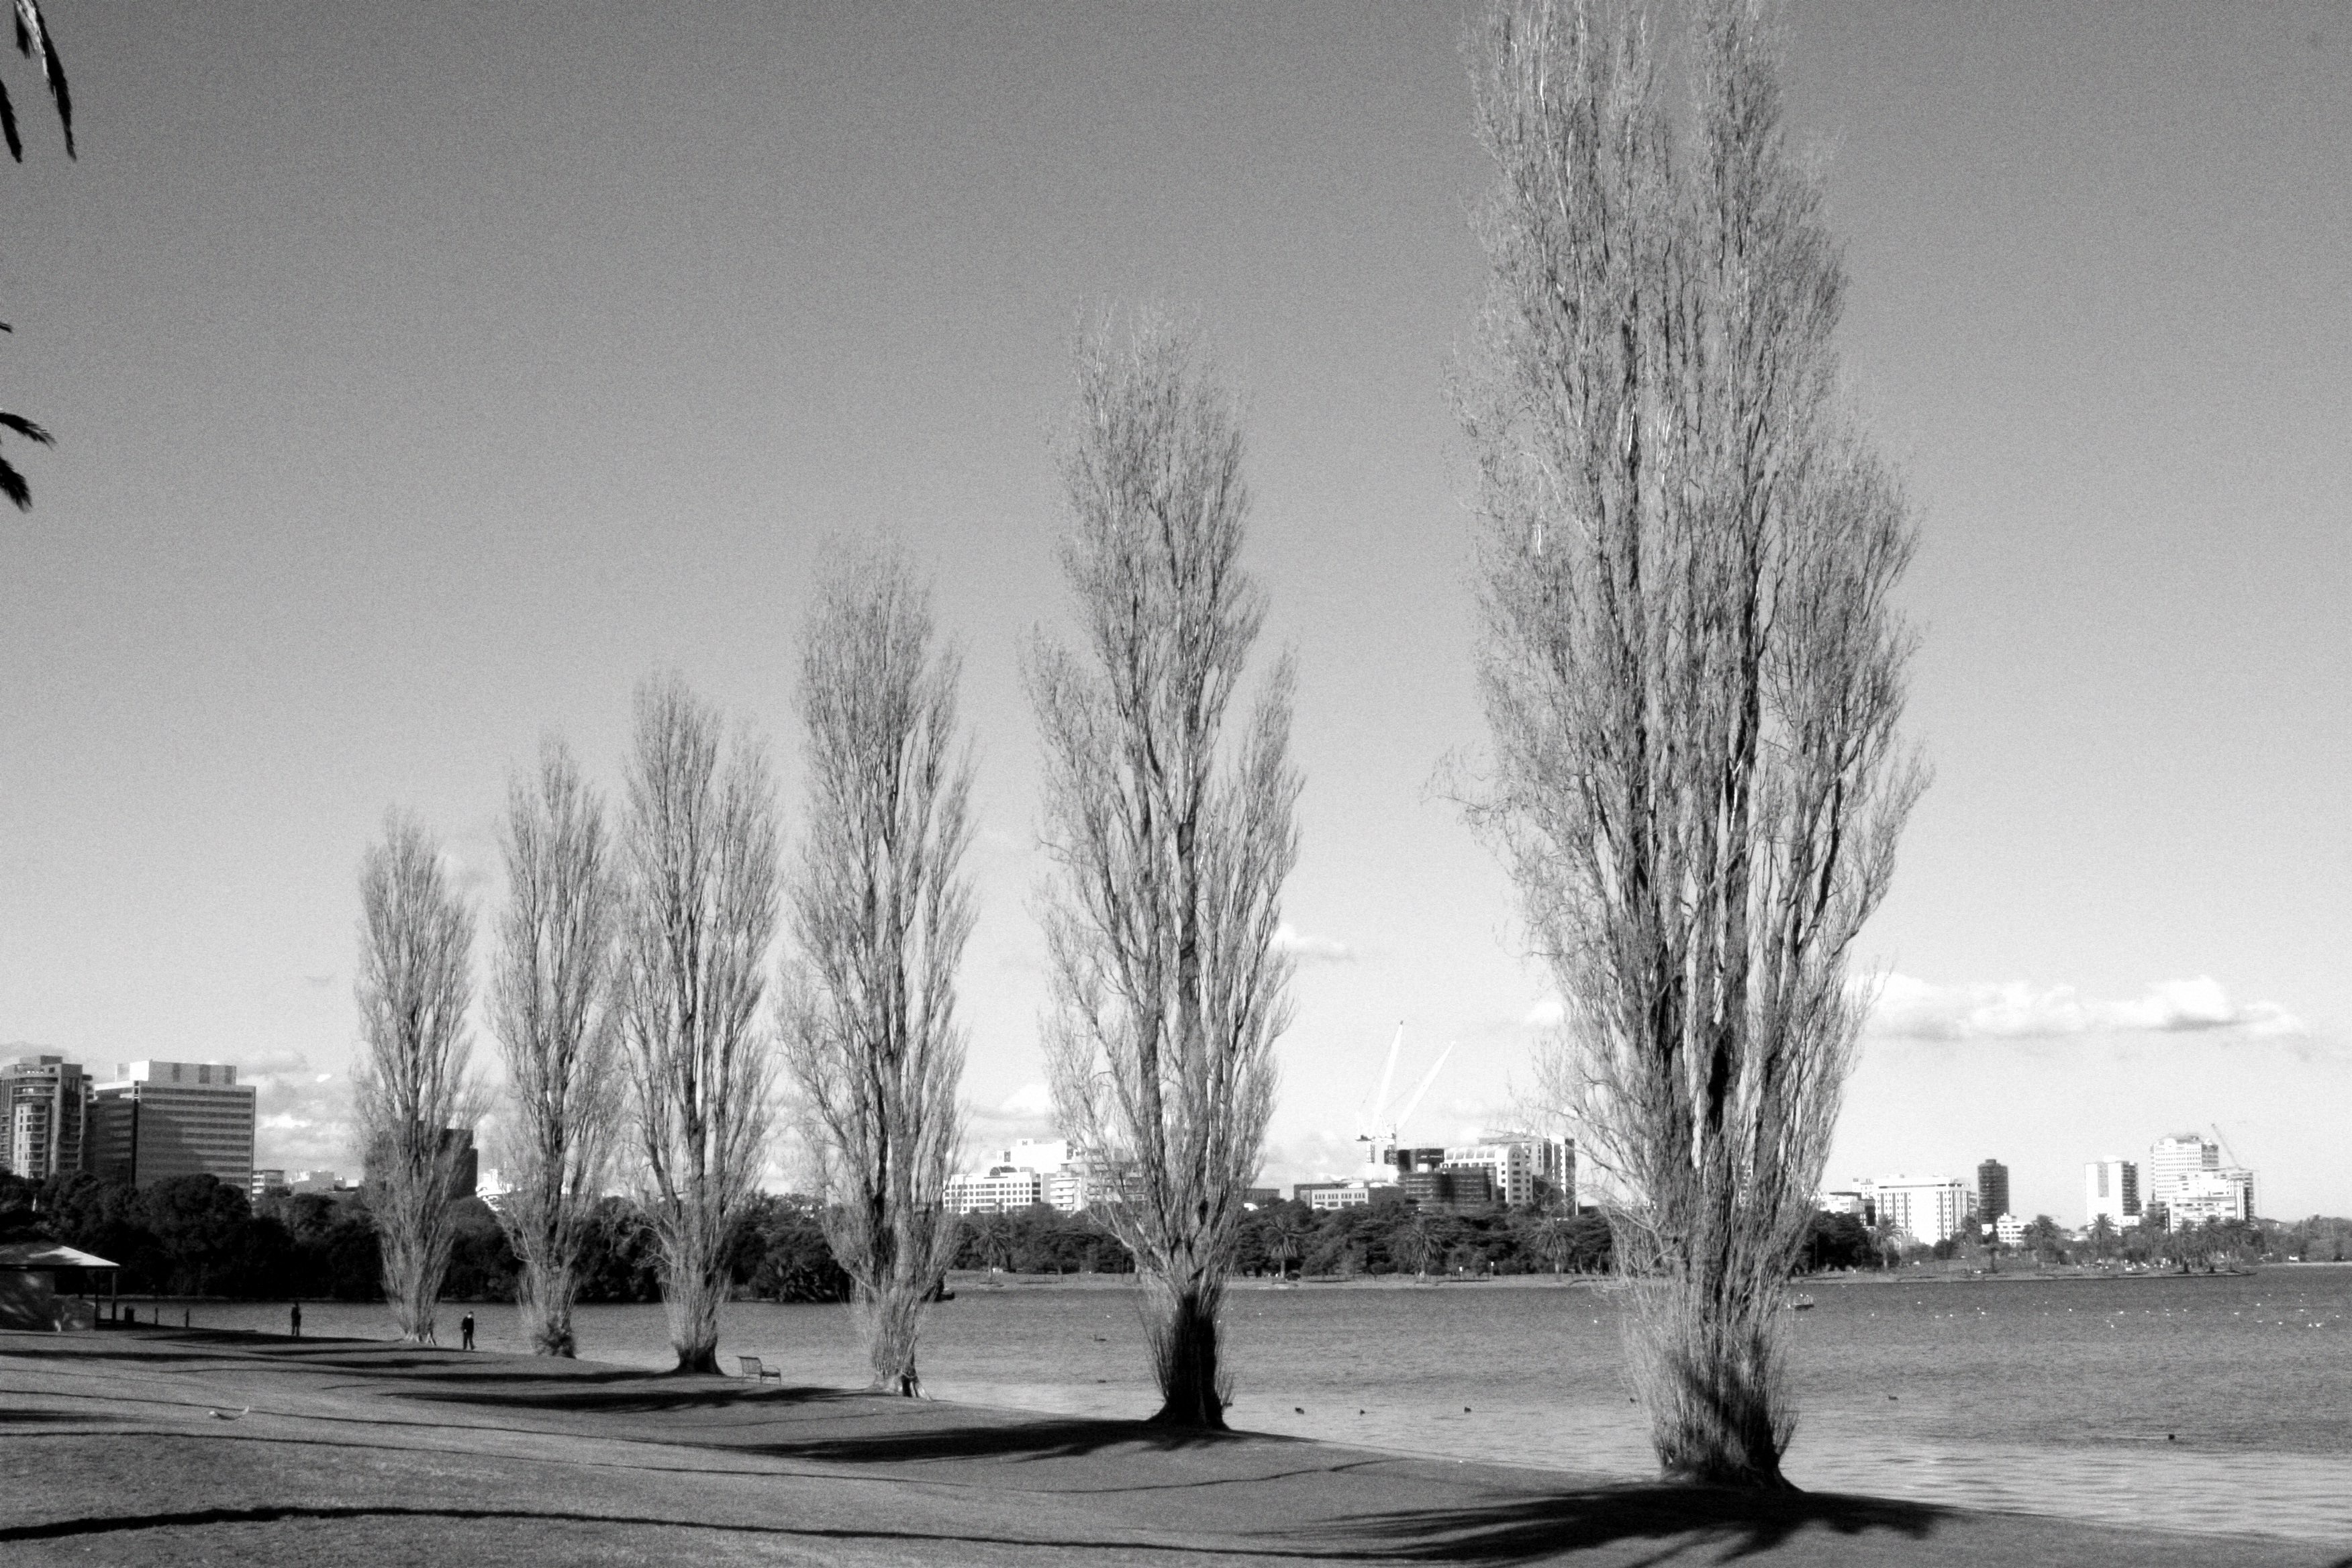
tree, snow, winter, black and white, plant, photography, monochrome, season, monochrome photography, atmospheric phenomenon, woody plant